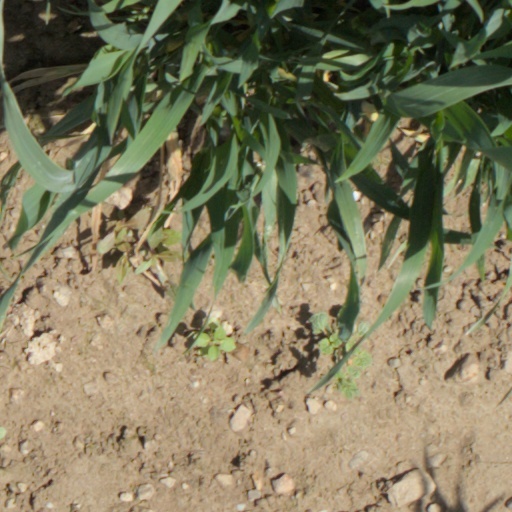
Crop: wheat